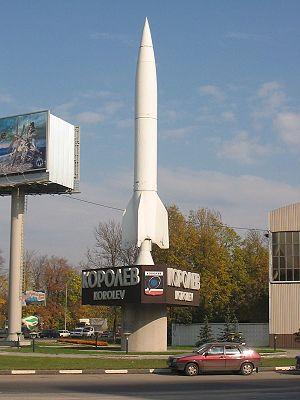
Le R-2 est un missile balistique à courte portée développé en Union soviétique. Il s'agit d'une version améliorée du missile V2 développée par les Allemands durant la Seconde Guerre mondiale. Sa portée a été en particulier doublée par rapport à la copie soviétique du missile allemand, la R-1, passant à 550 km. Son premier vol a lieu en 1949 et le missile entre en production à partir de 1953.